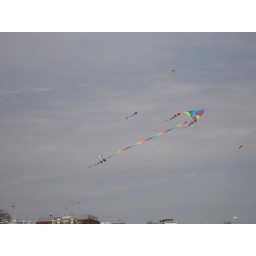
Kites fly high over the white house